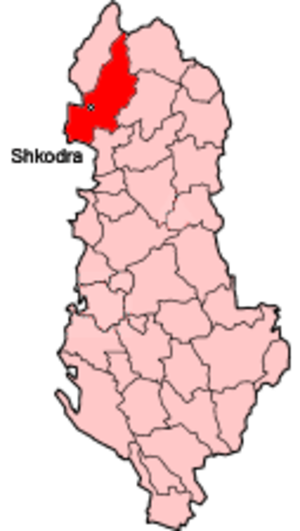
Shkodër (distrikt)
Shkodër distrikts placering i Albanien
Shkodër er et distrikt i amtet Shkodër i det nordvestlige Albanien. Distriktet grænser mod ved Adriaterhavet, Montenegro samt distrikterne Malësi e Madhe, Tropojë, Pukë og Lezhë. Administrationsbyen er Shkodër ved Shkodërsøen. Distriktet er på 1.631 km² og har 185.646 indbyggere.